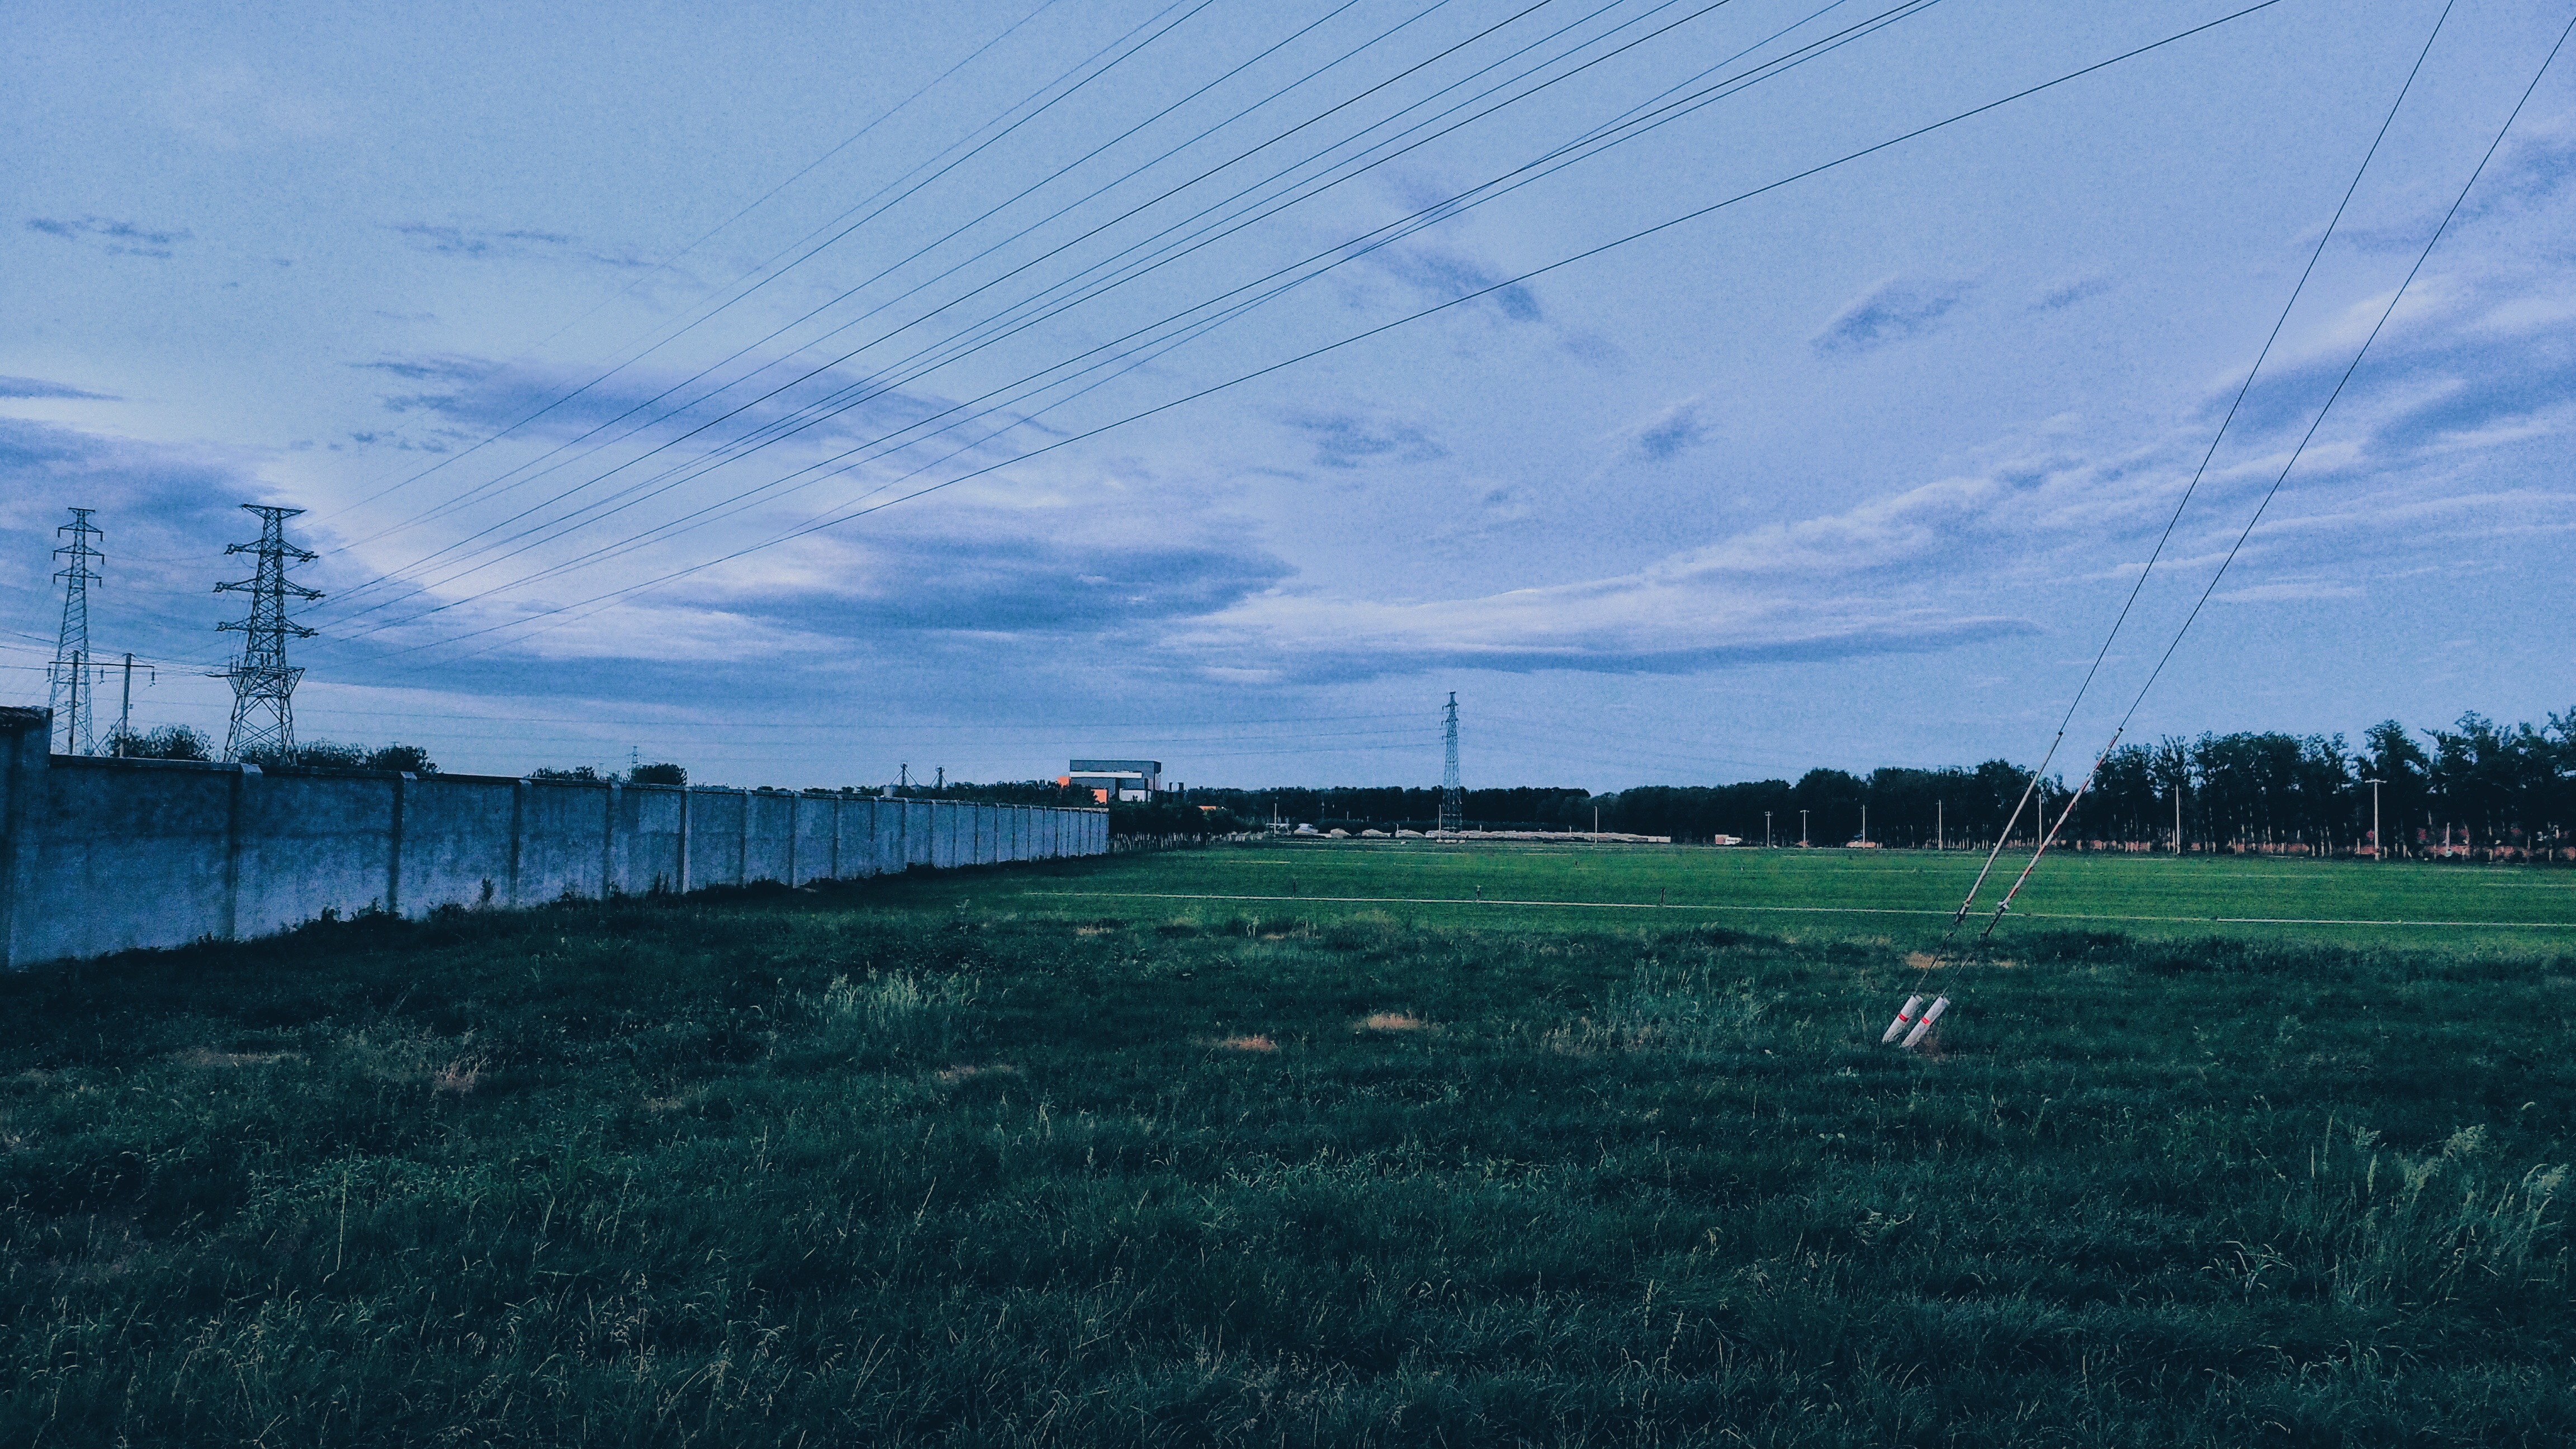
landscape, grass, horizon, marsh, cloud, structure, sky, field, farm, prairie, morning, wind, reflection, stadium, plain, polder, wetland, habitat, rural area, natural environment, atmosphere of earth, sport venue